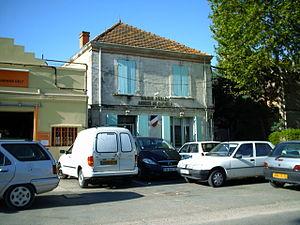
Raphèle-lès-Arles est situé sur le territoire de la commune d'Arles entre Pont-de-Crau et Saint-Martin-de-Crau, dans les Bouches-du-Rhône au centre de la plaine de la Crau d’Arles, réputée pour la qualité de son foin, le foin de Crau qui bénéficie d’une AOP.